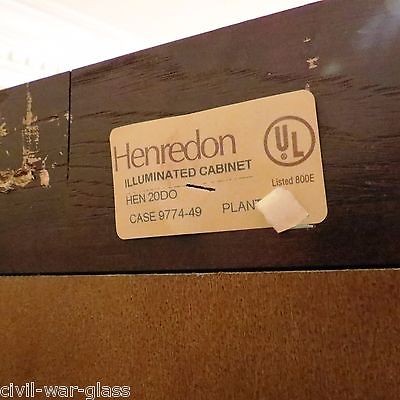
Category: cabinet